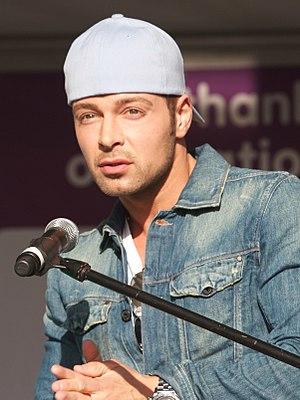
Joseph Lawrence est un acteur, compositeur, producteur et réalisateur américain né le 20 avril 1976 à Philadelphie en Pennsylvanie.